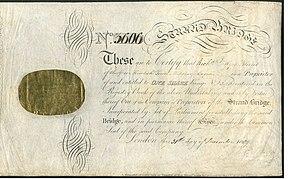
Waterloo Bridge est un pont routier -- que l'on peut tout de même également traverser à pied -- au-dessus de la Tamise, à Londres. Il est situé entre Blackfriars Bridge et Hungerford Bridge, à proximité de la gare de Londres-Waterloo.